Raton Mesa

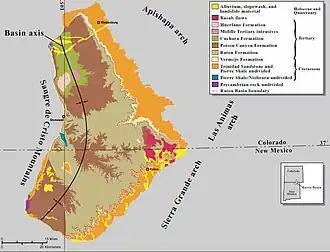
A geologic map of the Raton Basin. The Raton mesas are shown in red.

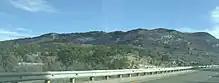
Bartlett Mesa rises above Raton Pass and Interstate Highway 25.

No public roads reach the top of the mesas. The only public road which penetrates the area is through Sugarite Canyon State Park in New Mexico. It terminates shortly after crossing the border into Colorado at an altitude of . This road provides access to the three publicly owned areas of Raton Mesa: Surgarite Canyon State Park in New Mexico and Lake Dorothey State Wildlife Area and James M. John State Wildlife Area in Colorado. From the parking area at Lake Dorothey, the summit of Fisher's Peak is a straight-line distance of about eight miles by an unmarked trail.